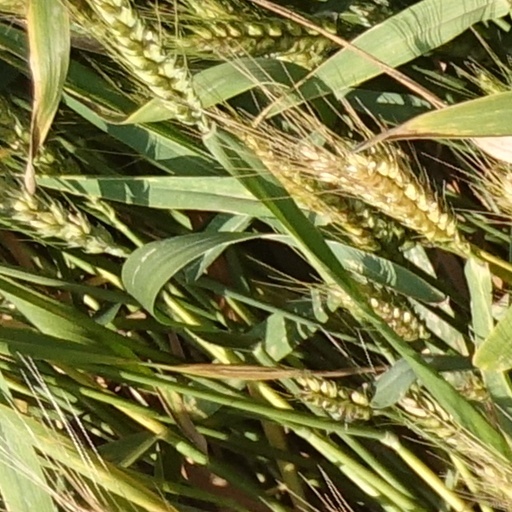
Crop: wheat